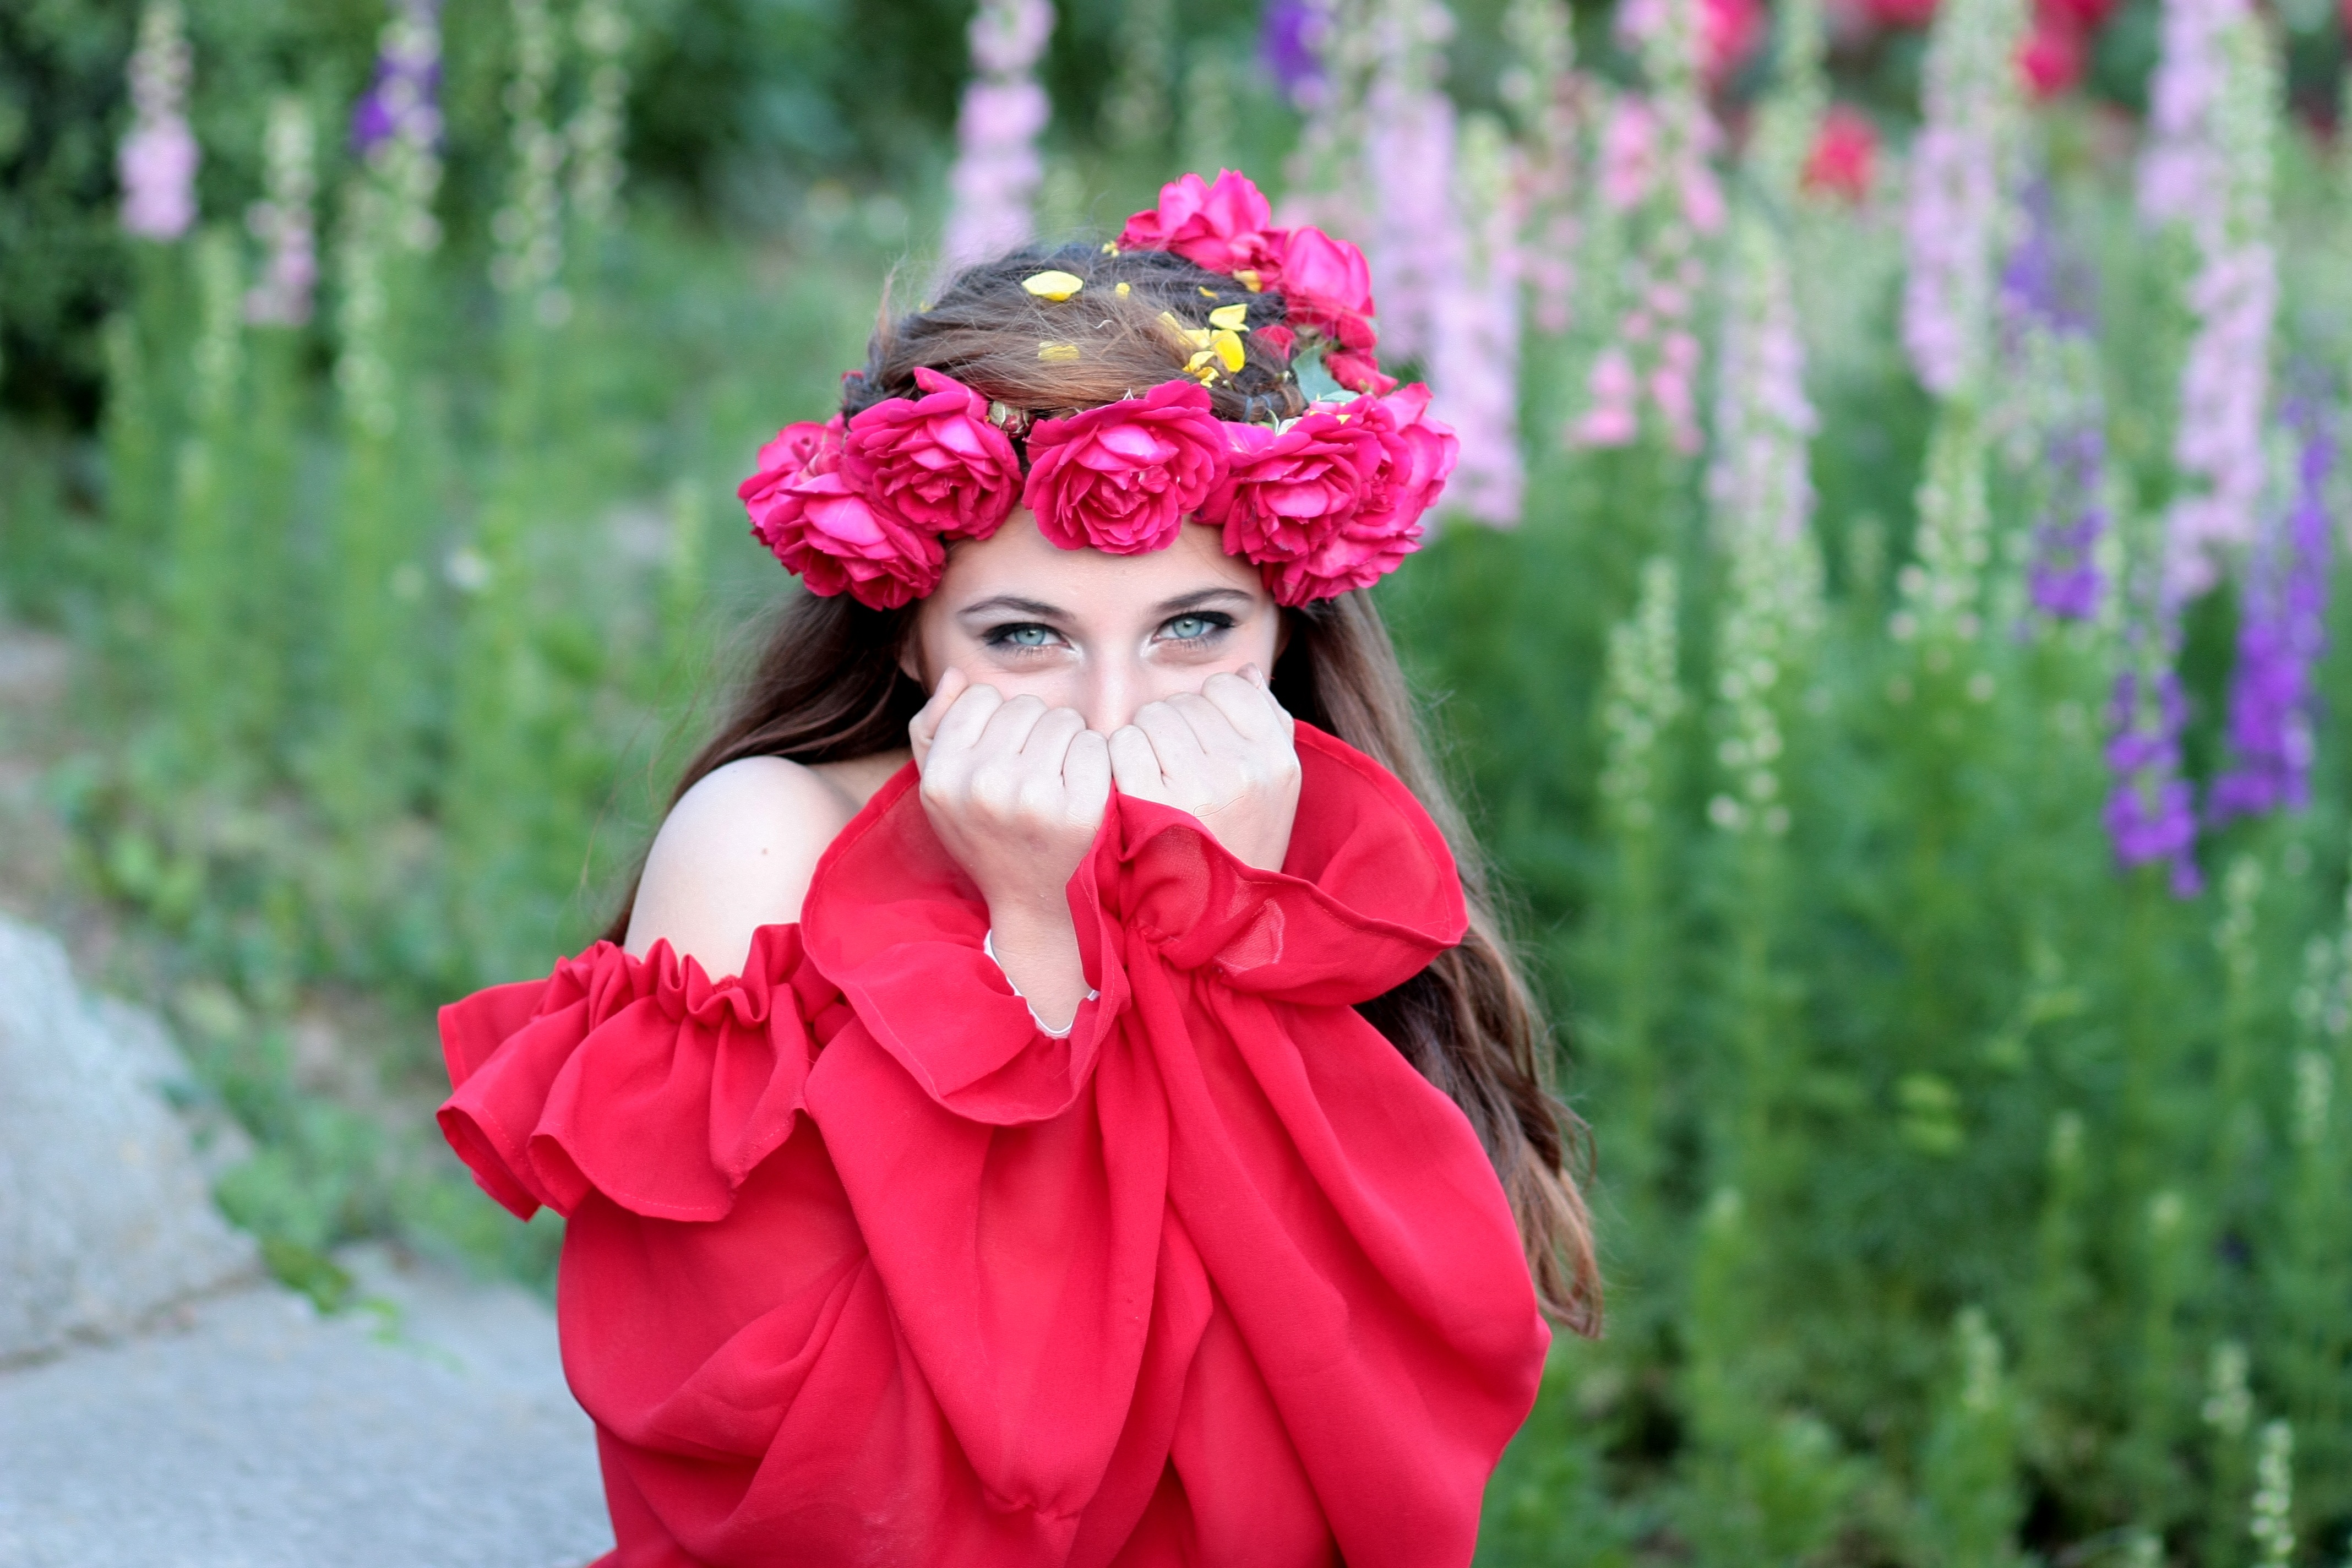
girl, flower, spring, red, wreath, flowers, roses, beauty, costume